Brush Creek Work Center

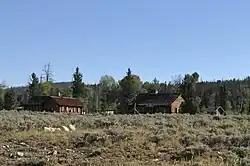

The Brush Creek Work Center in Medicine Bow National Forest near Saratoga, Wyoming is a ranger station of the USDA Forest Service, Region 2 that was built during 1937-41, by the Ryan Park CCC Camp, and is listed on the National Register of Historic Places. It was designed by architects of the United States Forest Service in rustic style. The designs were applications of standard plans.